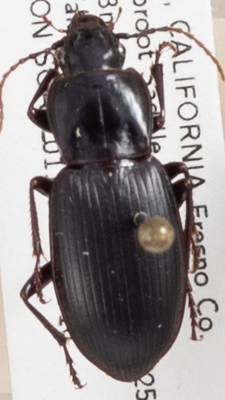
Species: Pterostichus ordinarius
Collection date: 2018-07-16
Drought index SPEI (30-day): -1.604
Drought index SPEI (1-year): -0.39
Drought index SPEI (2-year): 0.71